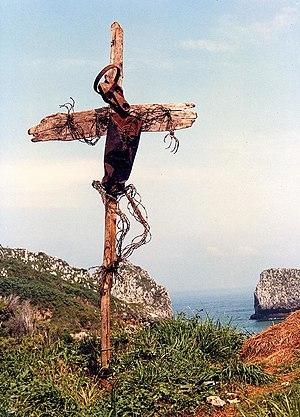
Lubo Kristek est un sculpteur, peintre et performer d’origine tchèque, qui a vécu dans l’Allemagne de l’Ouest à partir de 1968 jusqu’aux années 1990, une époque cruciale dans son évolution artistique.